Duke Cunningham

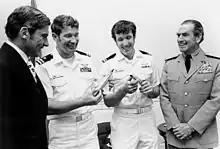
Cunningham (second from left) pictured in June 1972 in a ceremony honoring him and William P. Driscoll (third from left), the Navy's only Vietnam War air "Aces". On the left is John Warner, then Secretary of the Navy, and on the right is Admiral Elmo Zumwalt, then Chief of Naval Operations

Cunningham joined the United States Navy in 1967. During his service, Cunningham and his Navigator/Radar Intercept Officer (RIO) William P. Driscoll became the only Navy aces in the Vietnam War, flying an F-4 Phantom II from aboard aircraft carrier . He and Driscoll recorded five aerial victories against North Vietnamese MiG-21 and MiG-17 aircraft between January and May 1972, including three kills in one flight (earning them the Navy Cross).